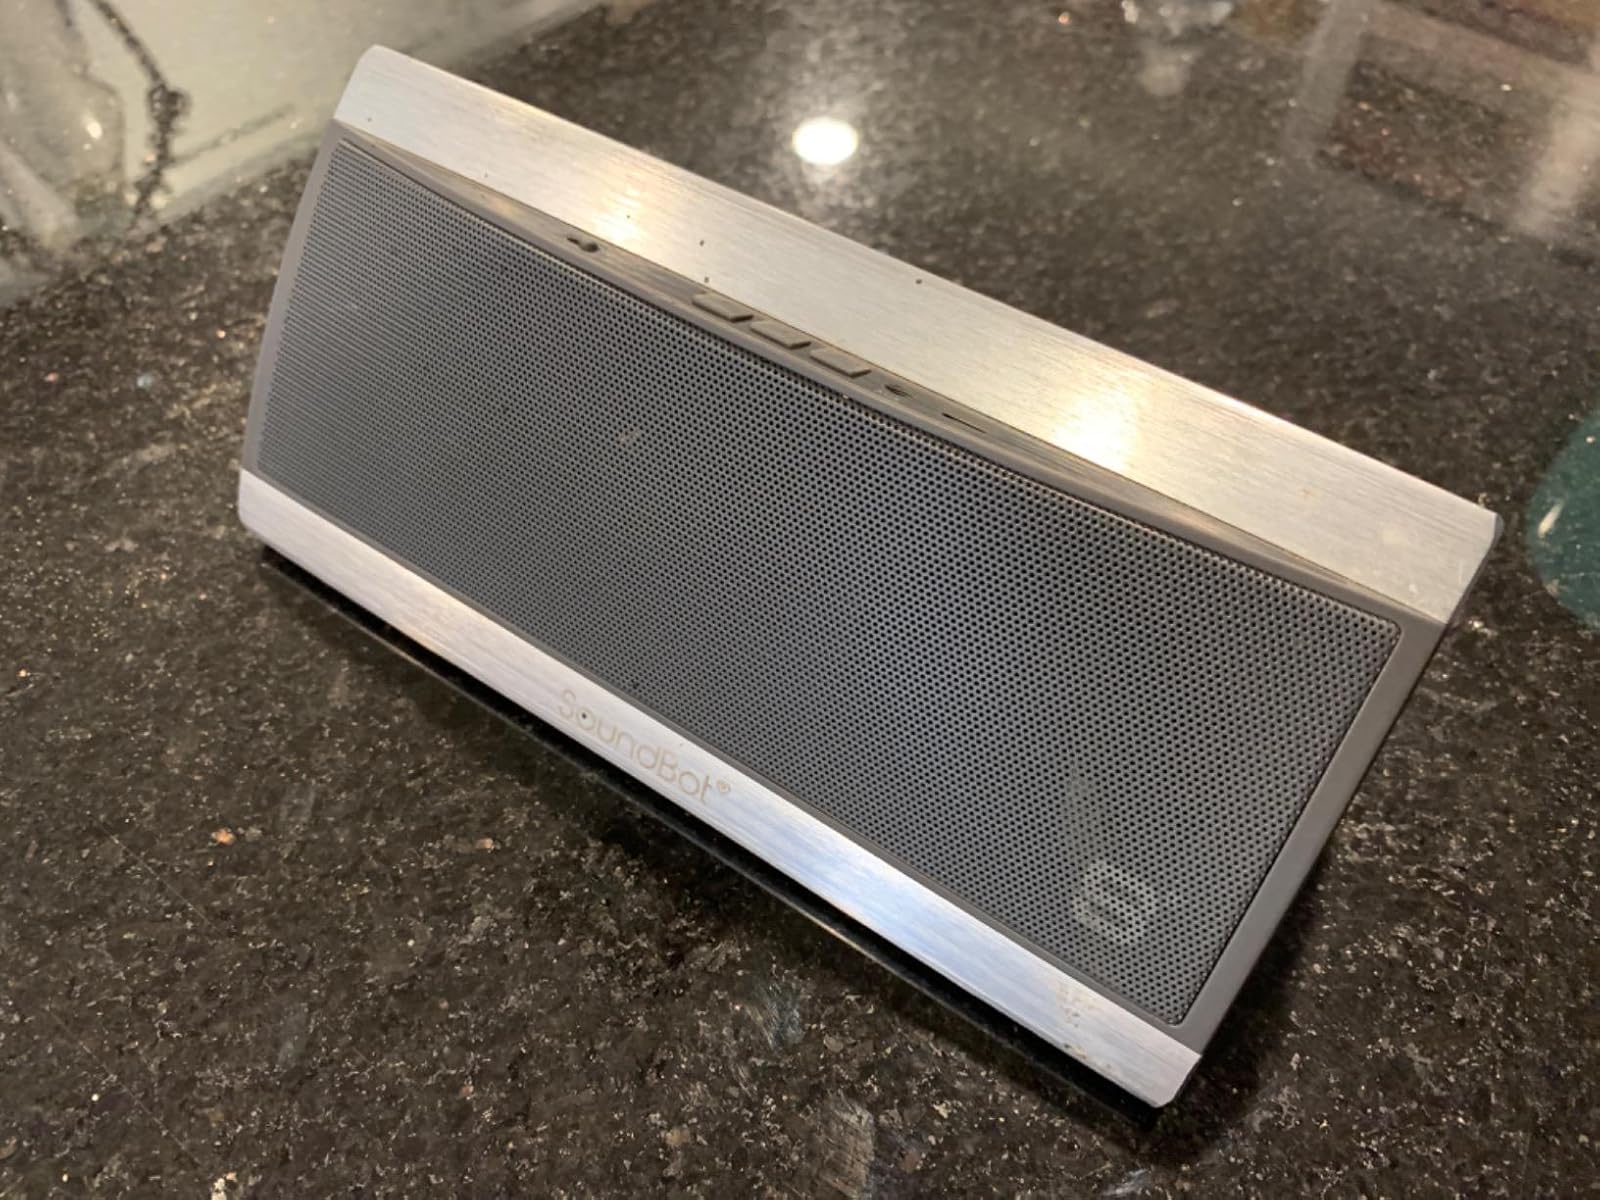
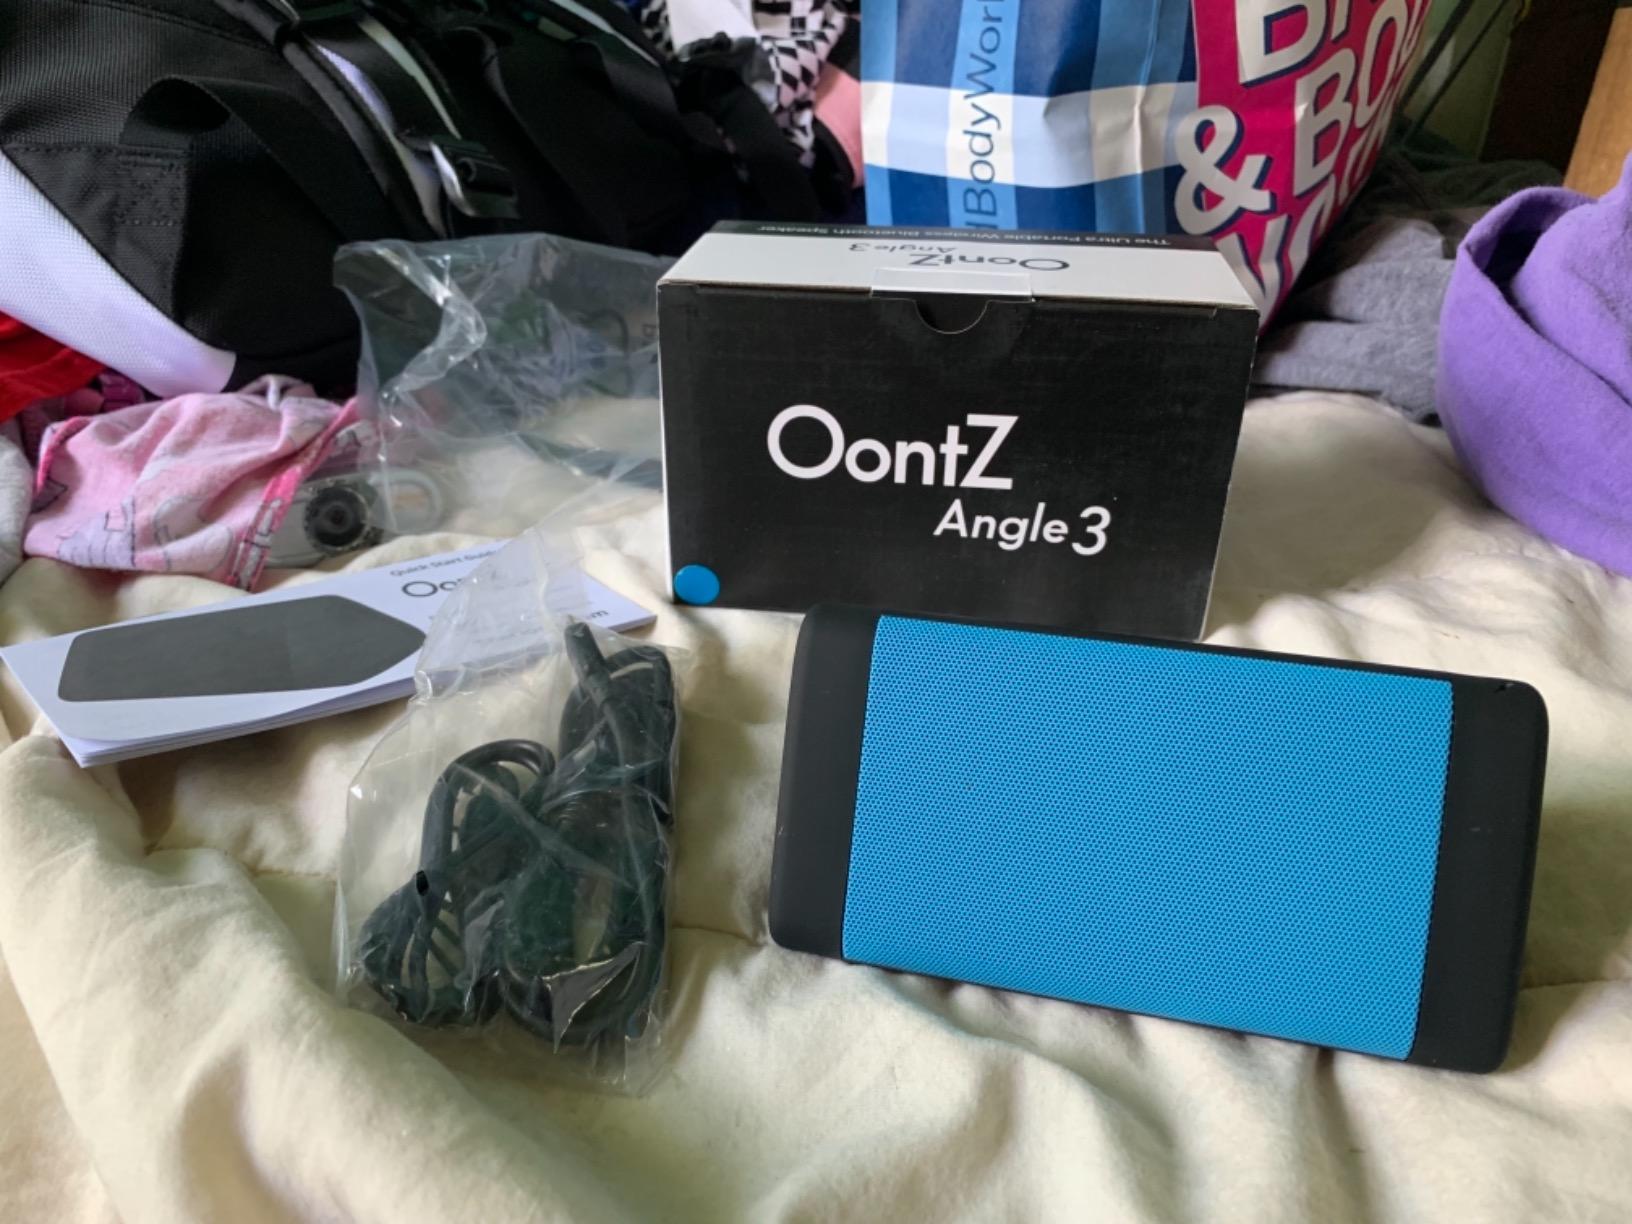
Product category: speaker
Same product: no